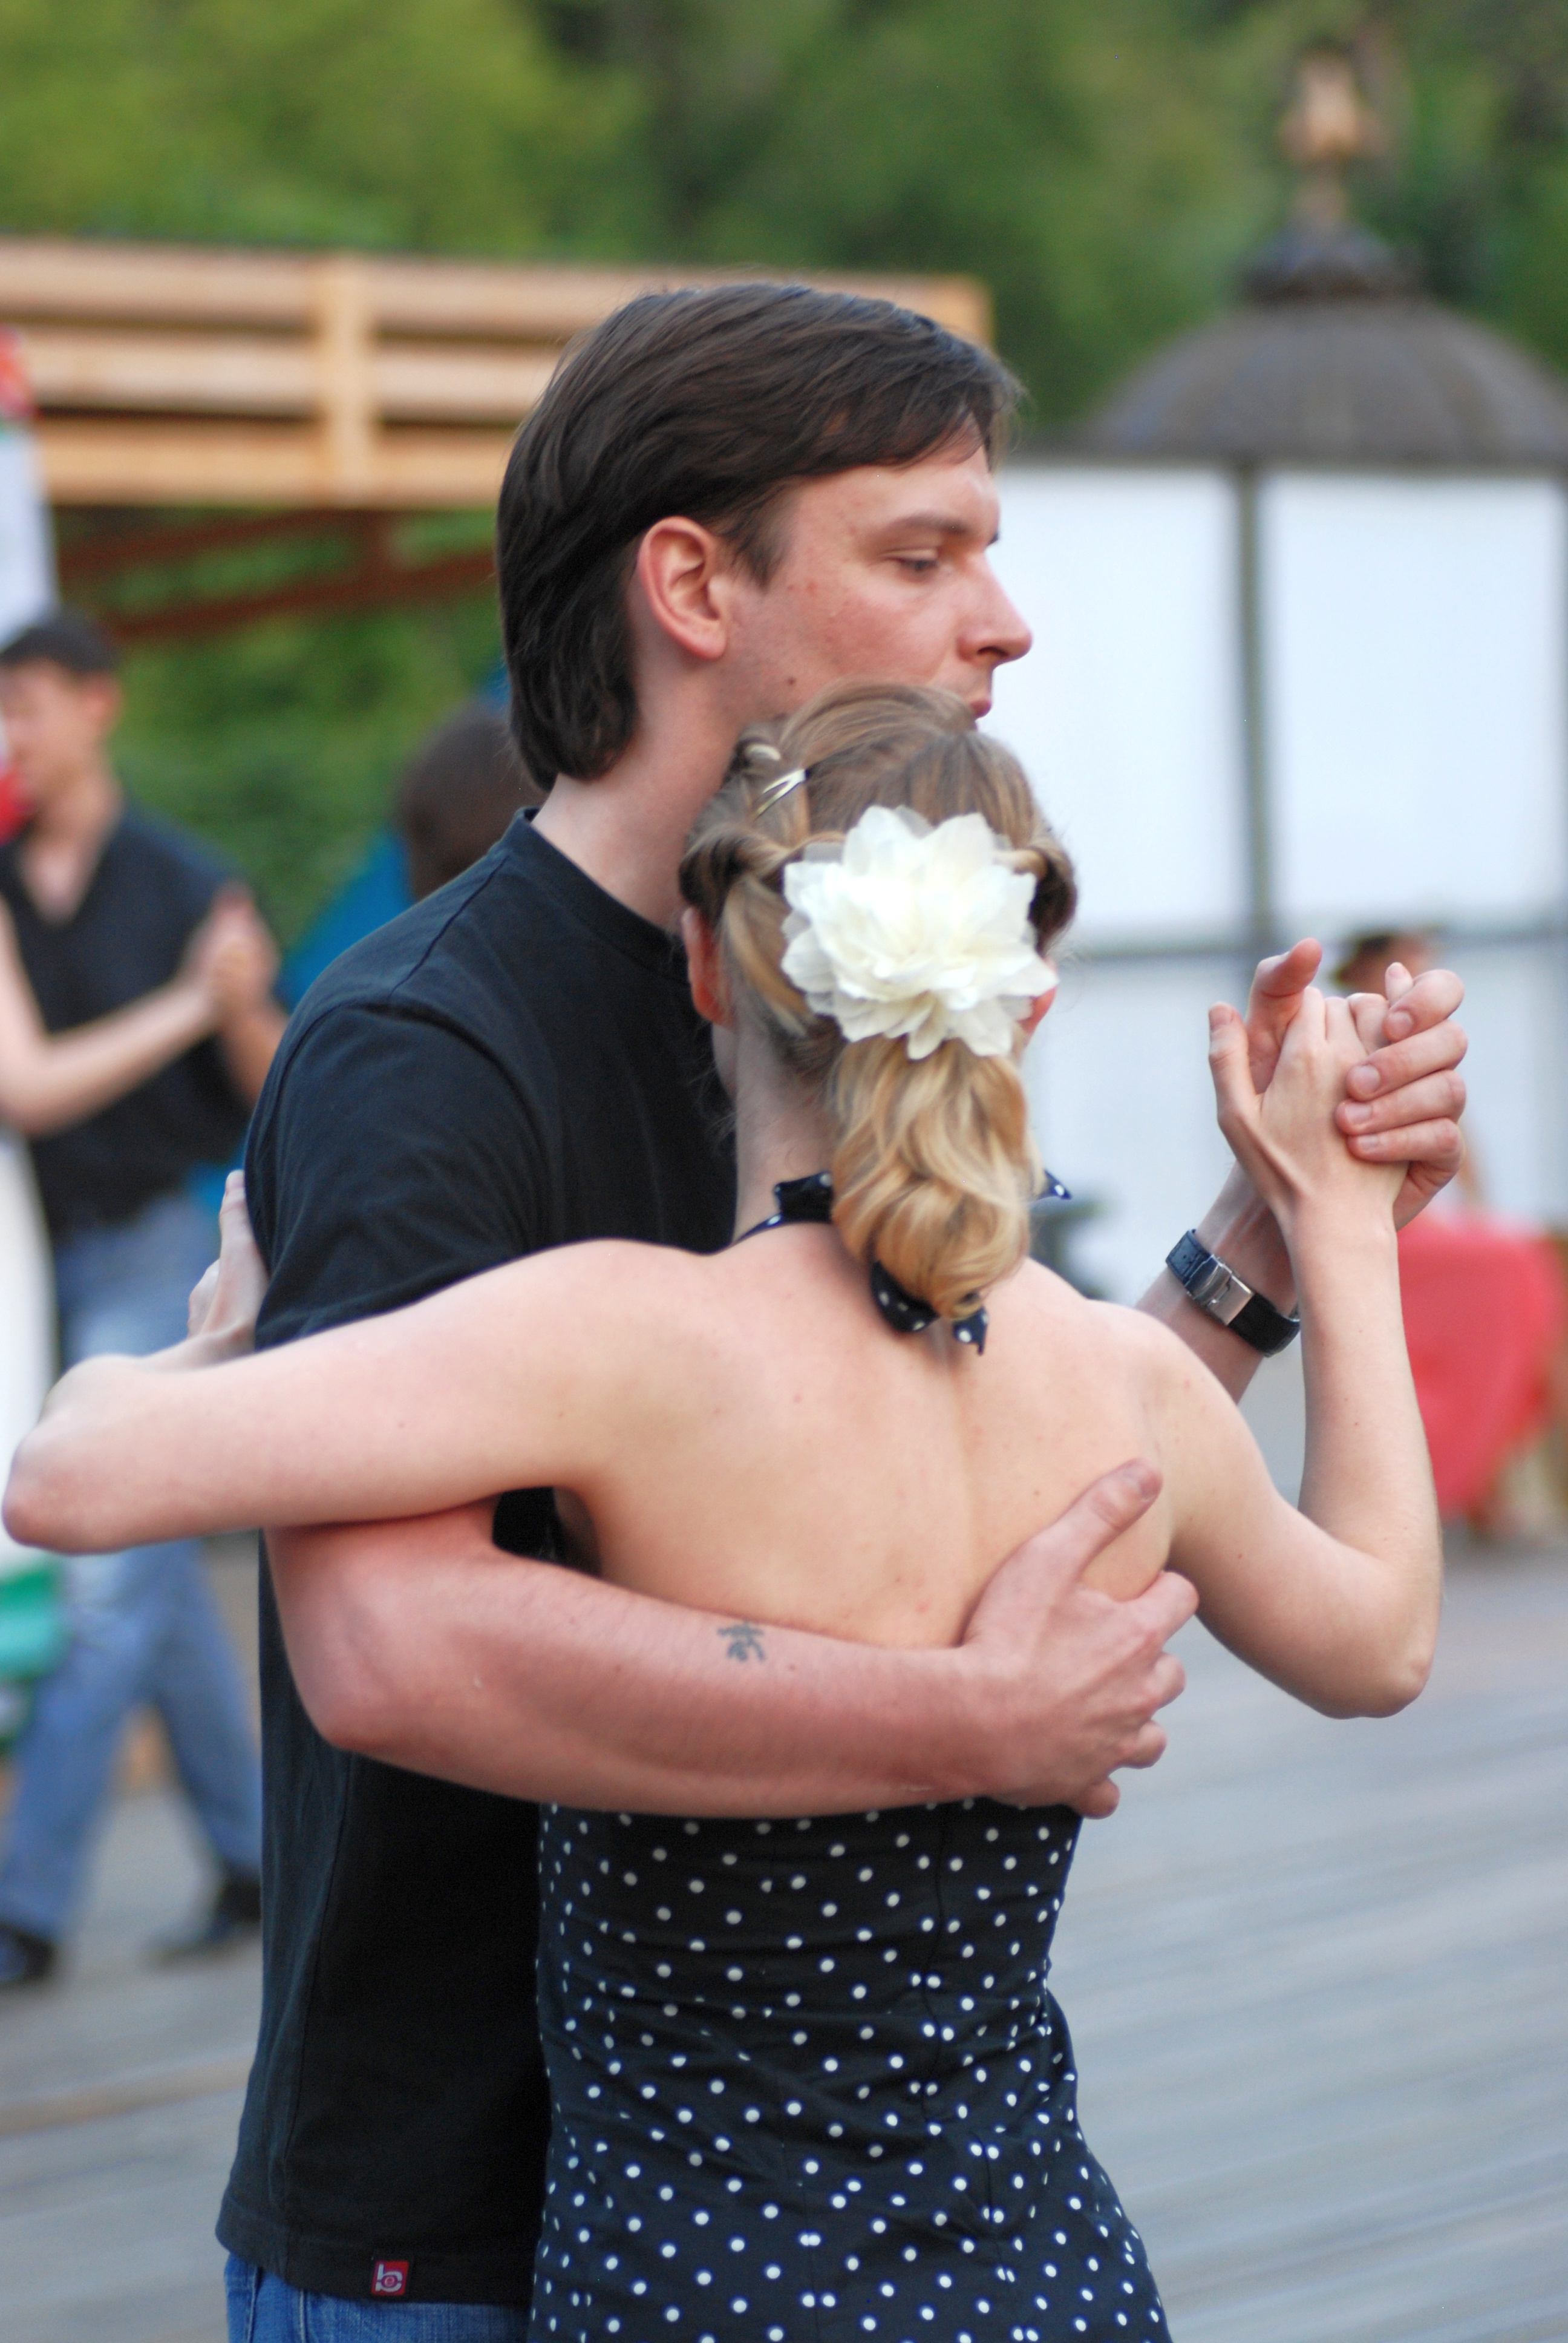
dance, nikon, cool image, fun, back, tango, tamron, moscow, f28, 90mm, russia, d80, moskau, nikond80, moscou, interaction, human action, physical fitness